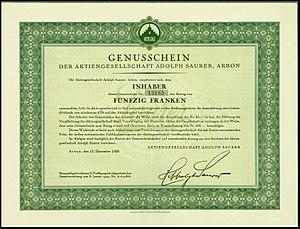
Saurer AG est une entreprise suisse fabriquant des machines textiles, auparavant aussi constructeur de camions et autobus.